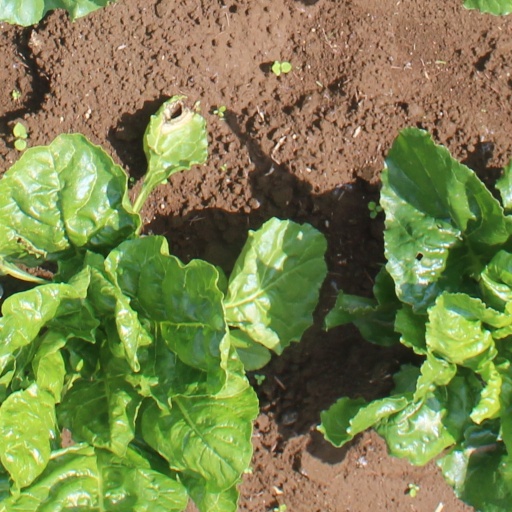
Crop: sugar beet